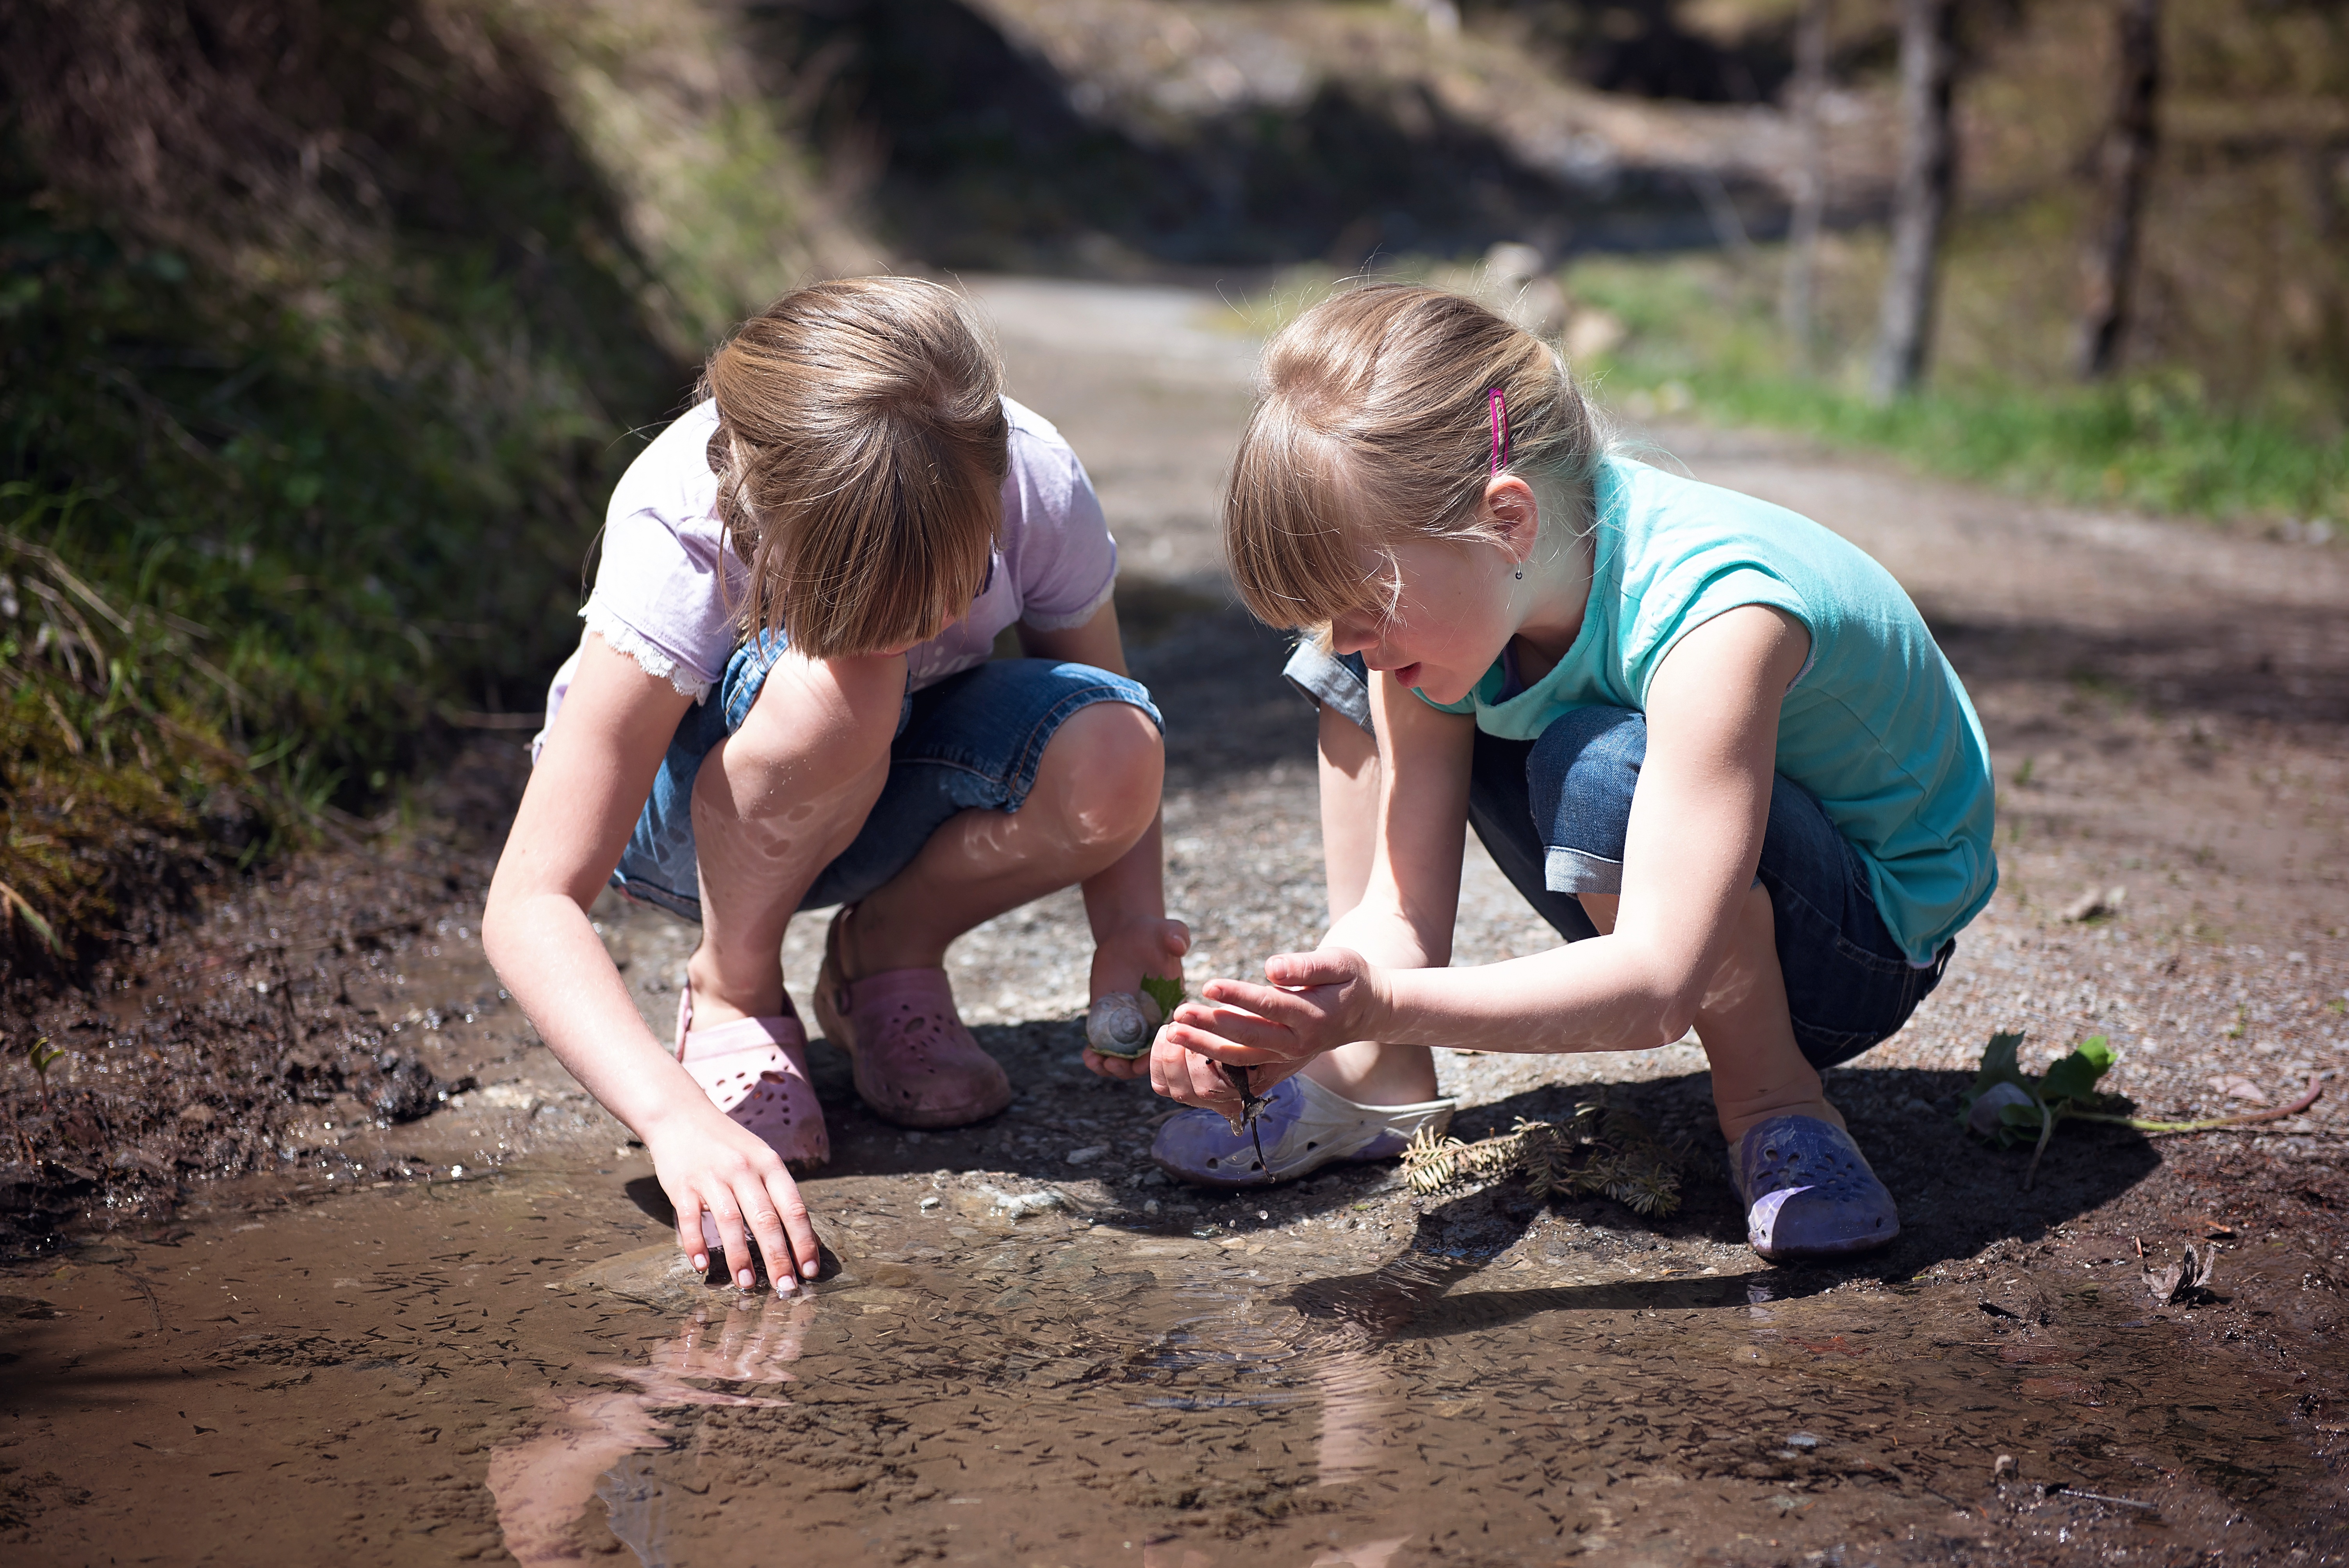
water, nature, people, girl, explore, spring, mud, puddle, soil, child, family, children, out, tadpoles